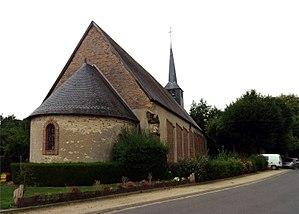
Église Saint Pierre de Vieilles-Maisons-sur-Joudry, Loiret, France.
Vieilles-Maisons-sur-Joudry est une commune française située dans le département du Loiret en région Centre-Val de Loire.